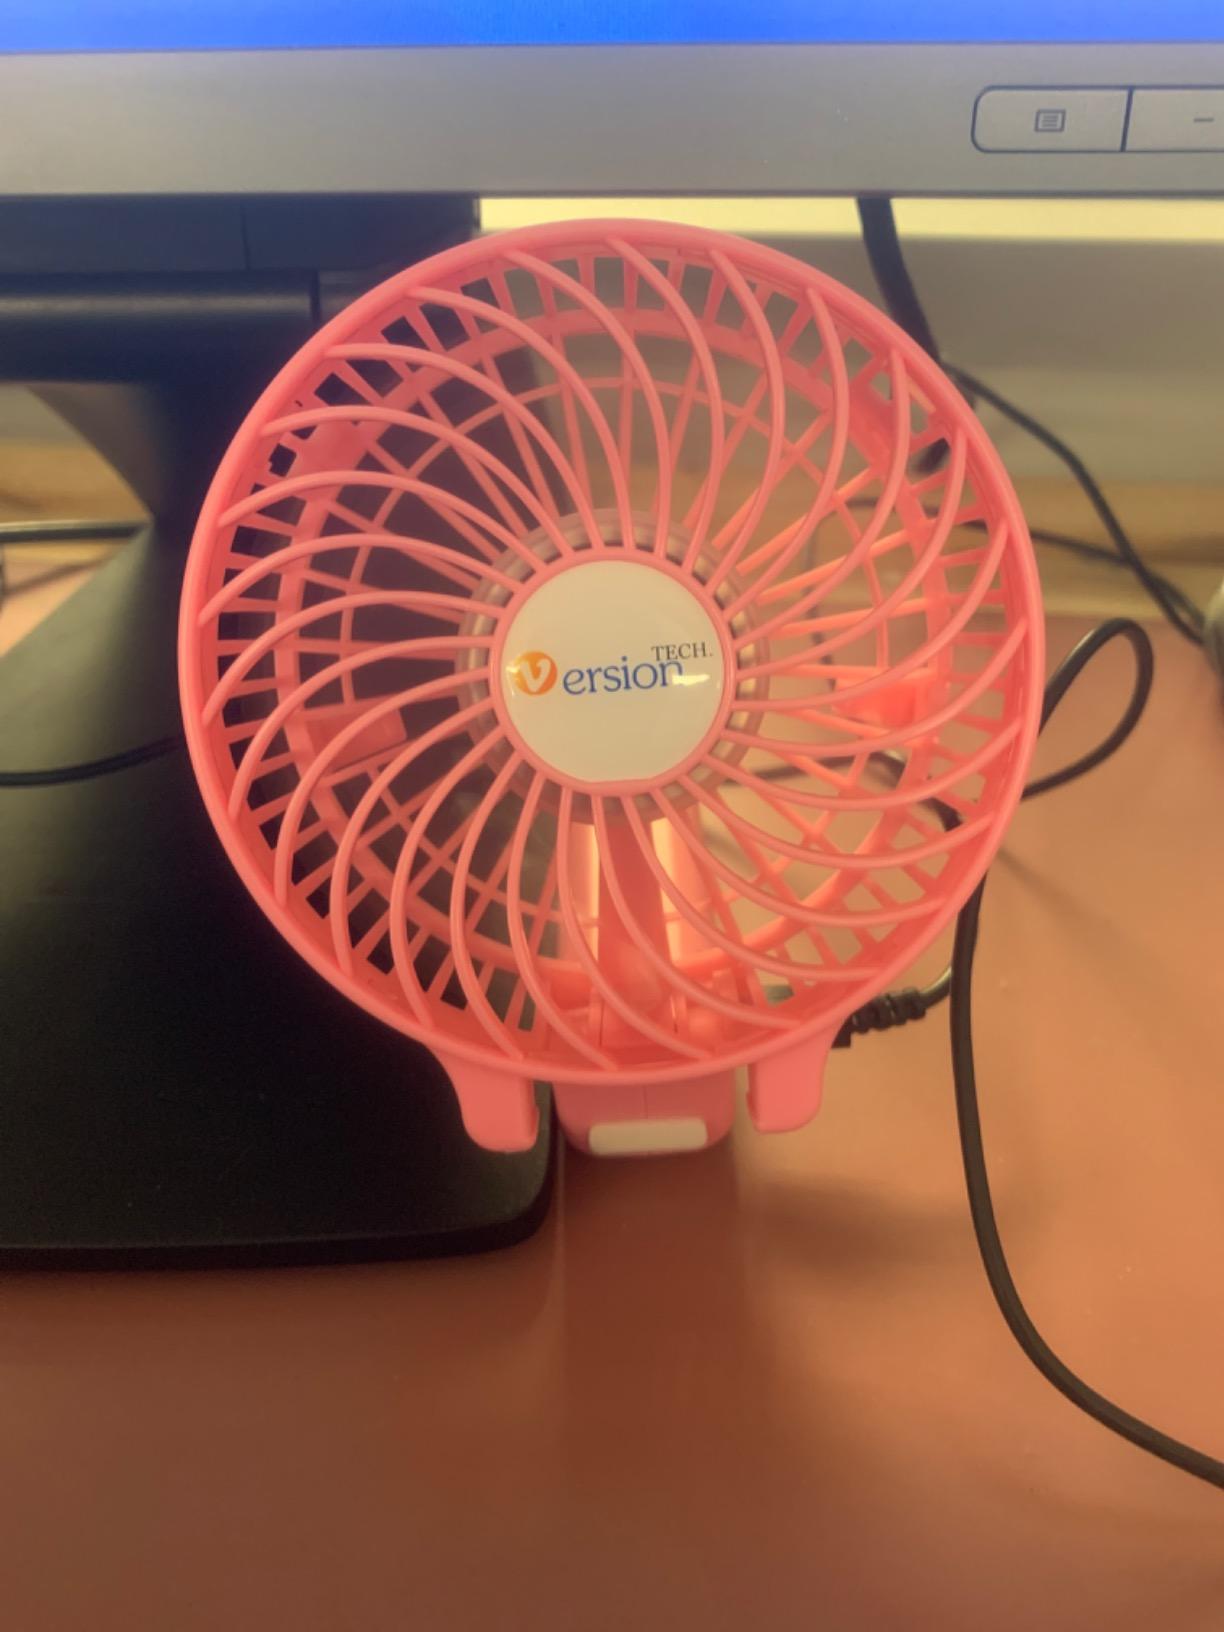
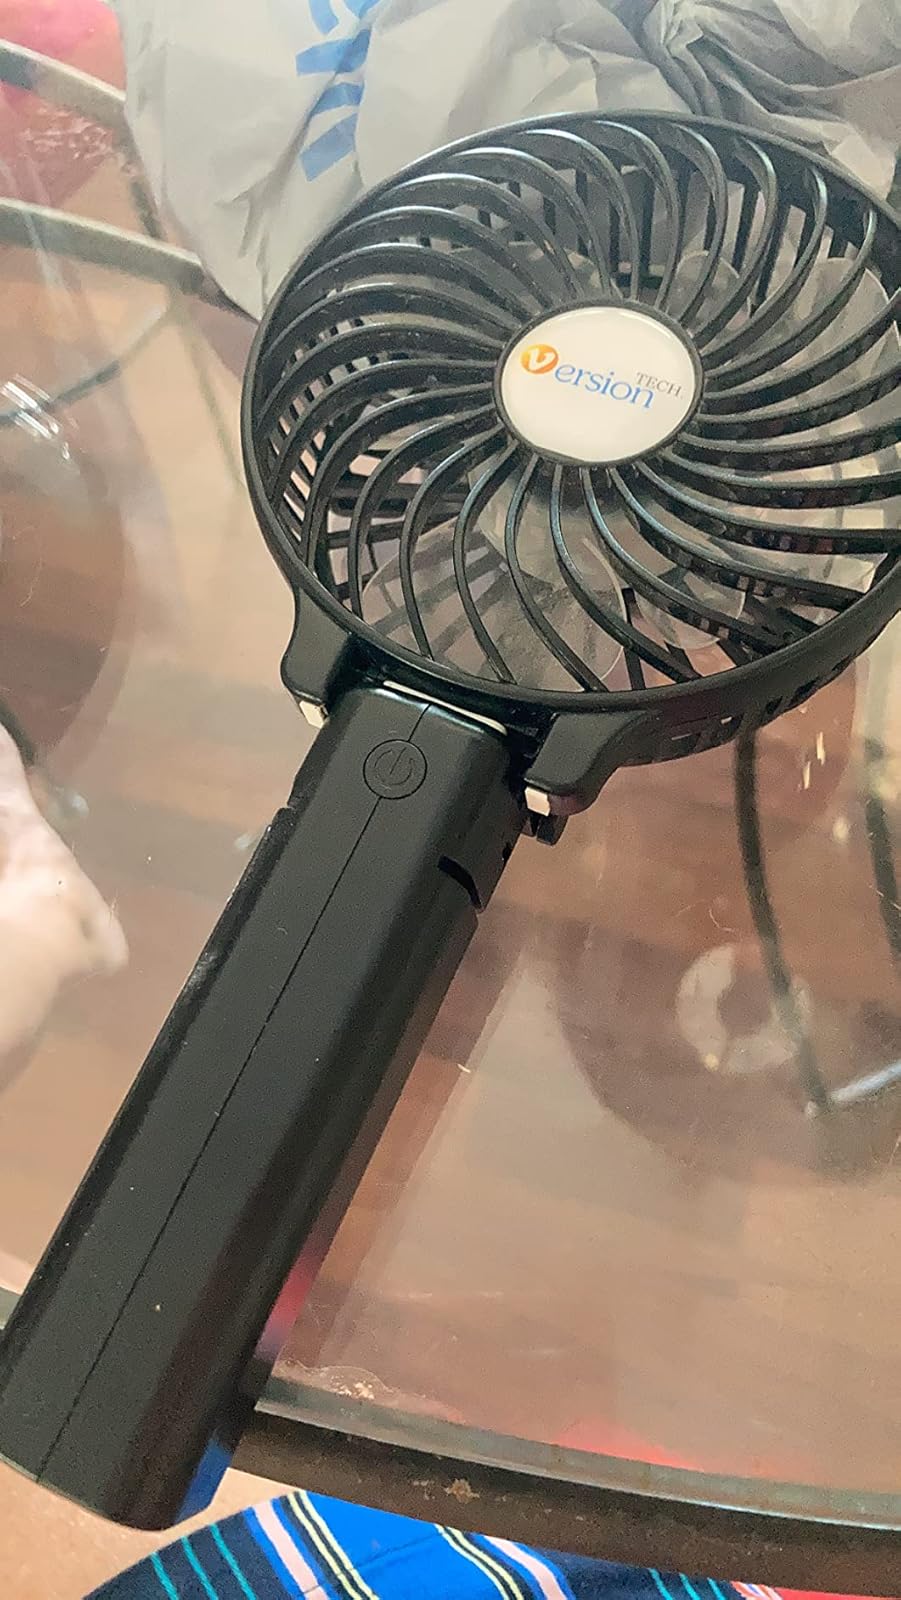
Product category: fan
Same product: no